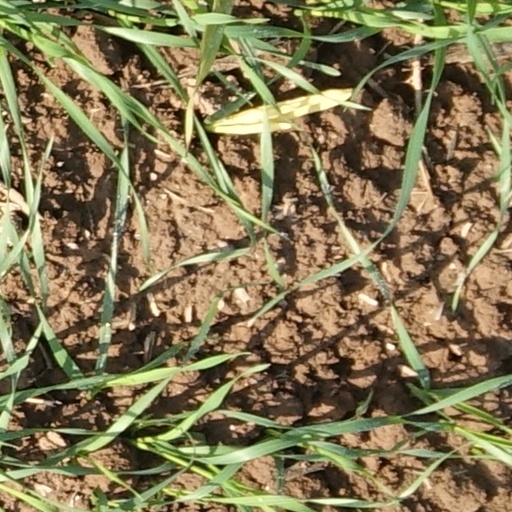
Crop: wheat